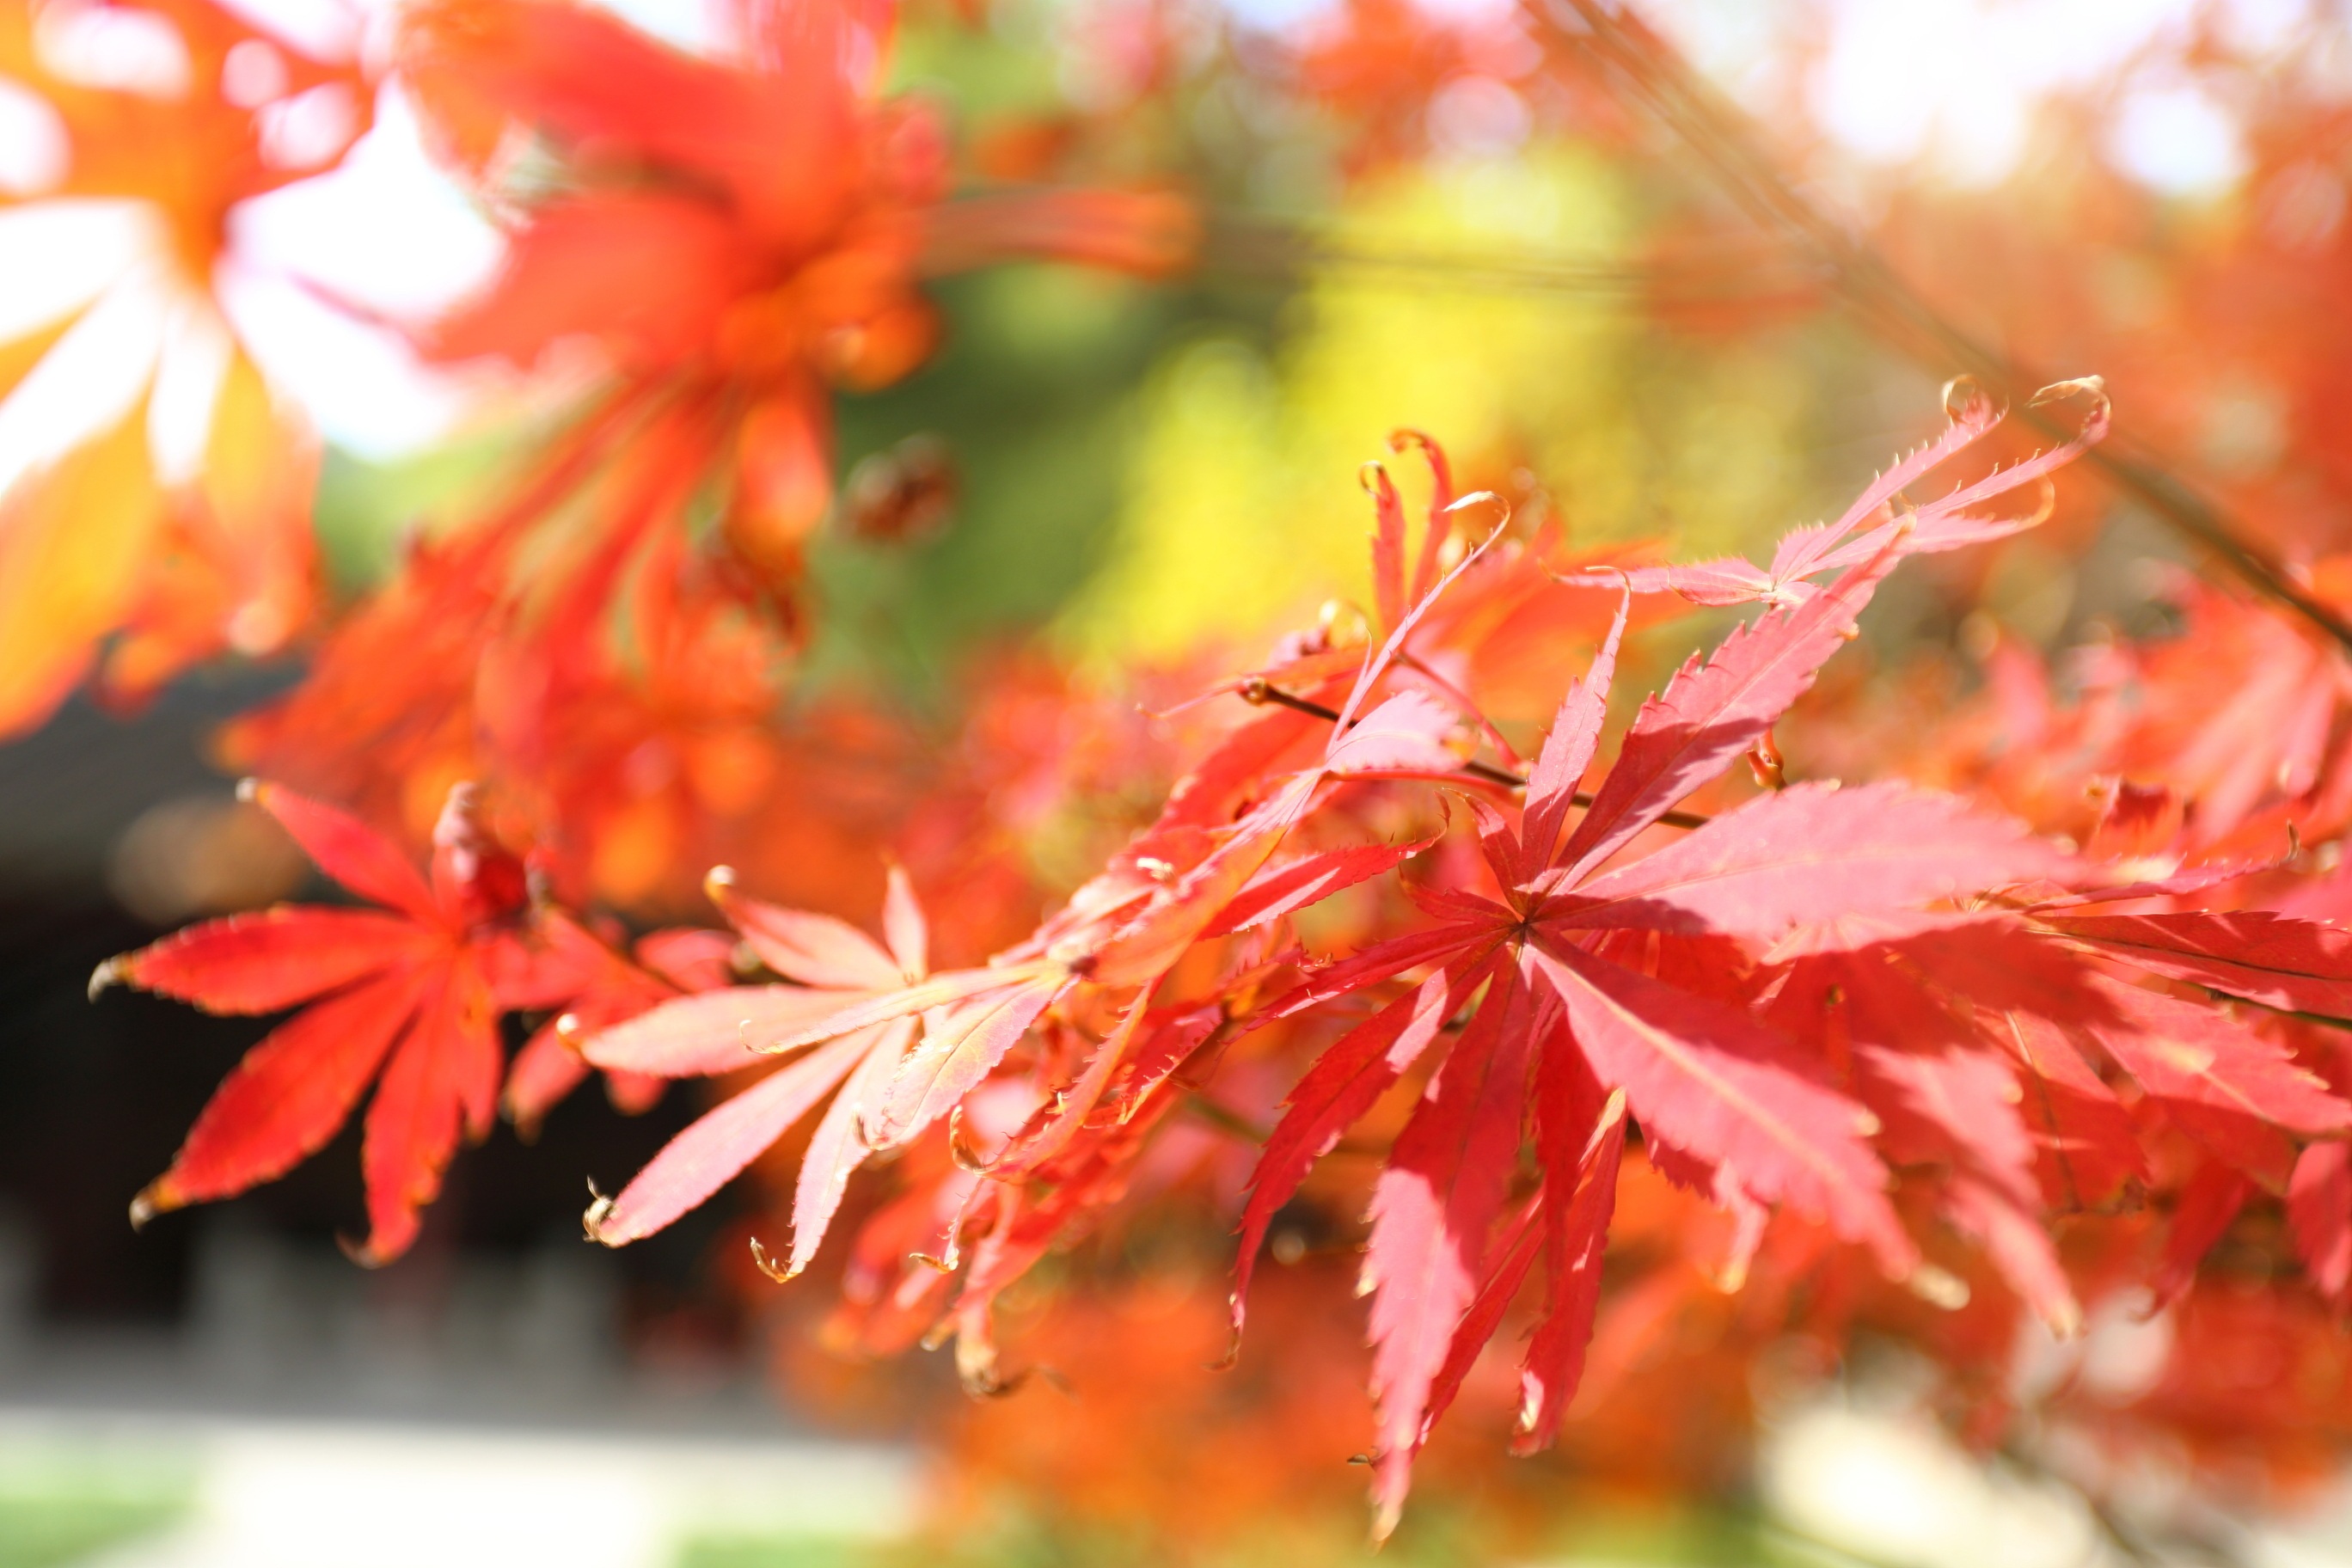
tree, branch, plant, sunshine, leaf, flower, red, autumn, season, maple, maple tree, maple leaf, background, shrub, section, the leaves, flowering plant, woody plant, land plant